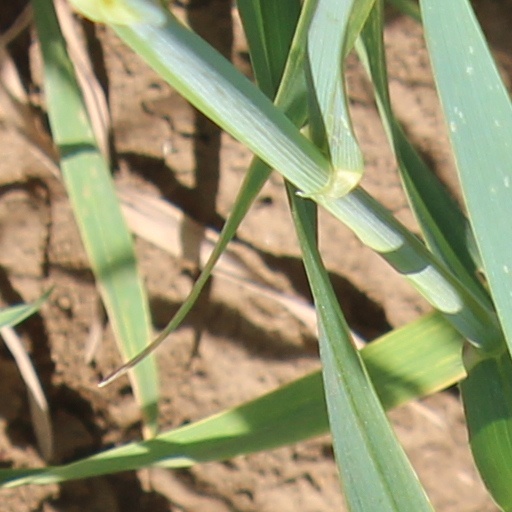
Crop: wheat